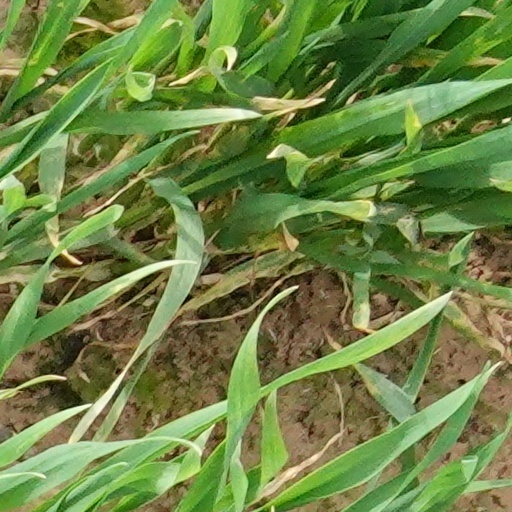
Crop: wheat